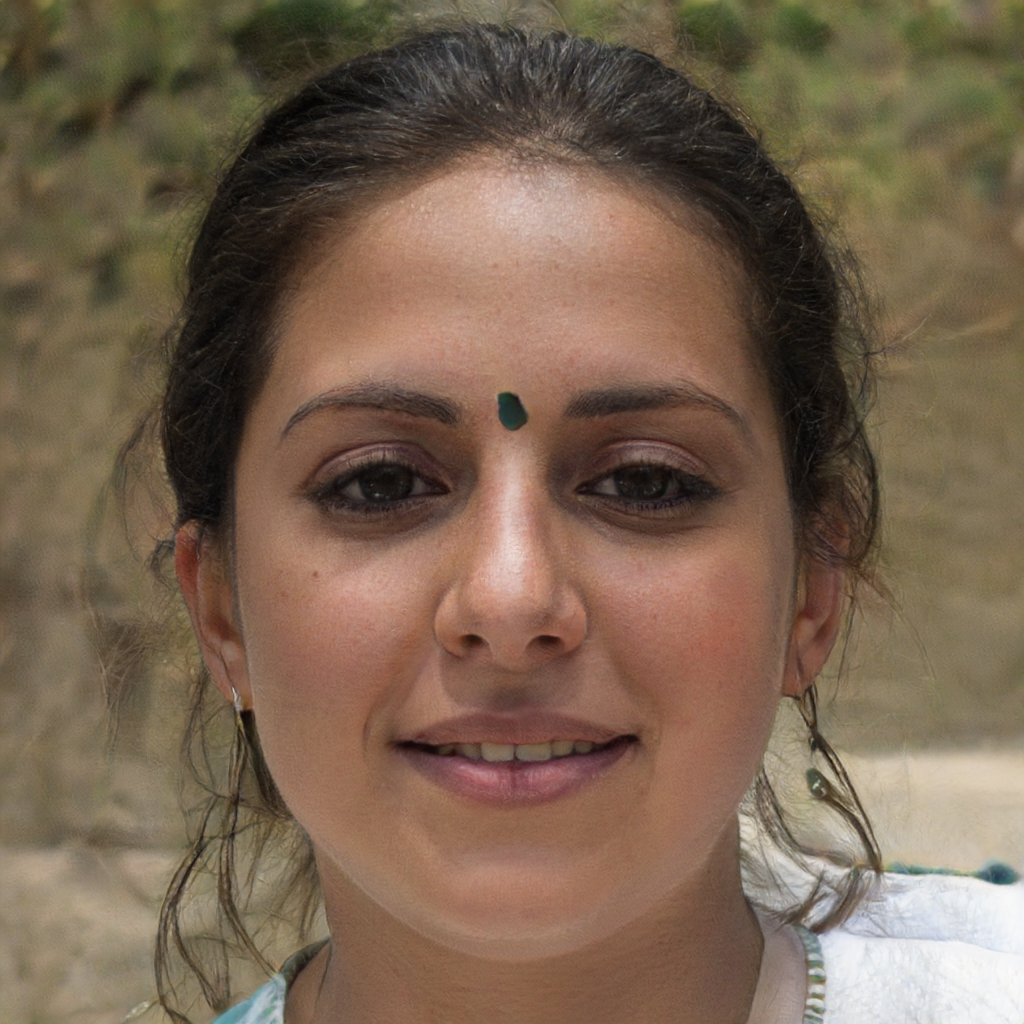
Gender: Female